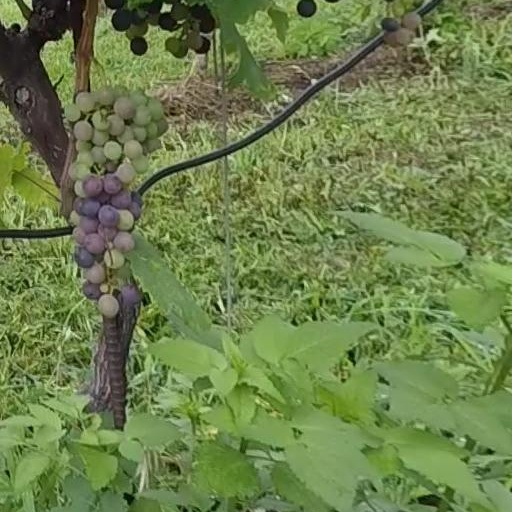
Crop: grape